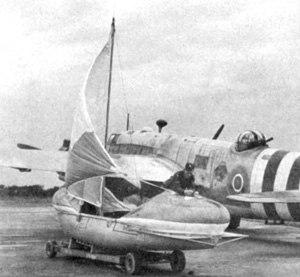
Le Vickers Warwick était un avion britannique multi-rôle de la Seconde Guerre mondiale. Construit par la firme Vickers-Armstrongs Ltd au début comme un bombardier lourd, le Warwick servit au sein de la Royal Air Force comme avion de transport, de secours en mer et de reconnaissance maritime. Il servit aussi dans une configuration civile au sein de la British Overseas Airways Corporation.
L'expression « bataille de l'Atlantique » désigne l'ensemble des combats qui ont eu lieu dans l'Atlantique nord, pendant la Seconde Guerre mondiale. La paternité de l'expression est attribuée à Winston Churchill. C'est la plus longue bataille de l'Histoire, commençant le 3 septembre 1939 pour finir le 8 mai 1945.
Le Coastal Command était une formation militaire appartenant à la Royal Air Force (RAF). Créée en 1936, elle devait couvrir le côté maritime des missions de la RAF, après le transfert de la Fleet Air Arm à la Royal Navy en 1937. L'aviation navale fut négligée pendant l'entre-deux-guerres, de 1919 à 1939, et fut privée des ressources nécessaires à sa mise en place et à la réalisation de ses missions. Cette situation perdura jusqu'au déclenchement de la Seconde Guerre mondiale, durant laquelle son importance fut reconnue. Le ministère de l'Air ayant choisi d'accorder la priorité aux besoins des Fighter Command et Bomber Command, Coastal Command fut souvent désigné par le sobriquet du « Service Cendrillon », expression initialement utilisée par le Premier Lord de l'Amirauté de l'époque Albert Victor Alexander.